X-Men: Mutant Academy 2

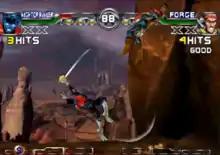
"X-Men: Mutant Academy 2" features much the same gameplay as its , but has new features such as the combatants Nightcrawler and Forge.

"X-Men: Mutant Academy 2" is a 2.5D action fighting game. Characters and environments are modeled in 3D, but gameplay is restricted to a 2D plane. Like its , the game allows the player to select from several heroes and villains from the X-Men franchise and includes many of the signature moves from the comics. The game also includes a behind-the-scenes look at "X-Men" (2000) concept sketches, costumes, and other similar material. Four game modes are offered to the player.